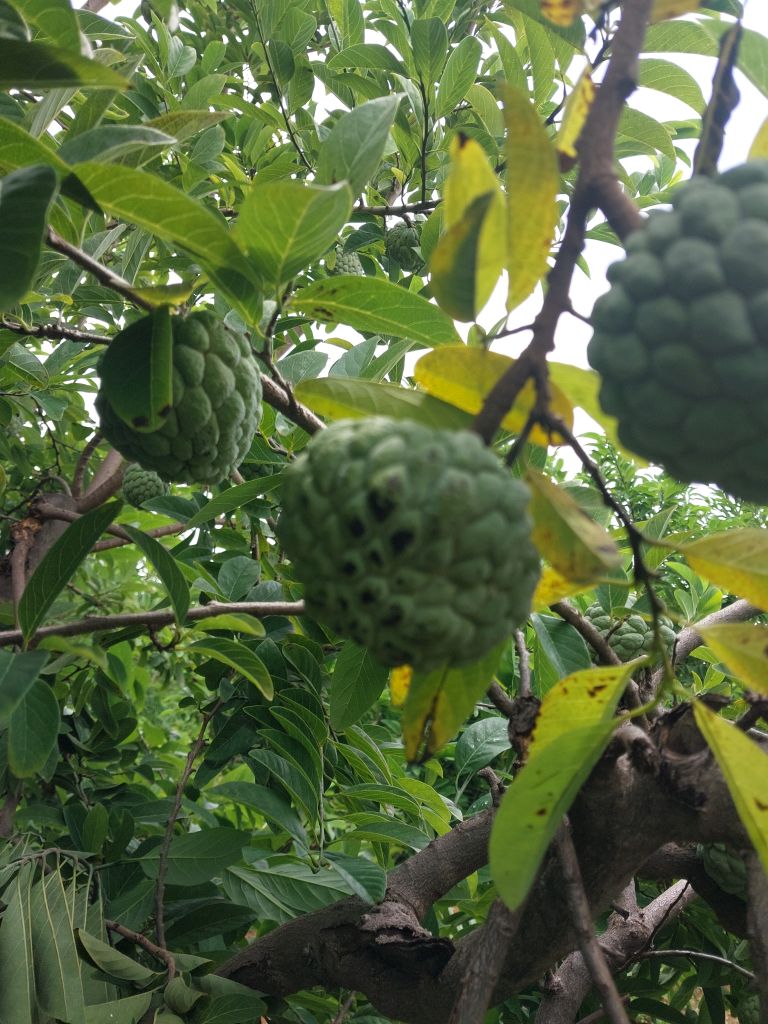
Disease label: Blank Canker